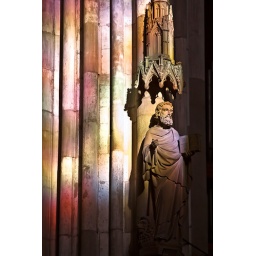
Statue covered in colored glow coming from the stain glass window opposite it.